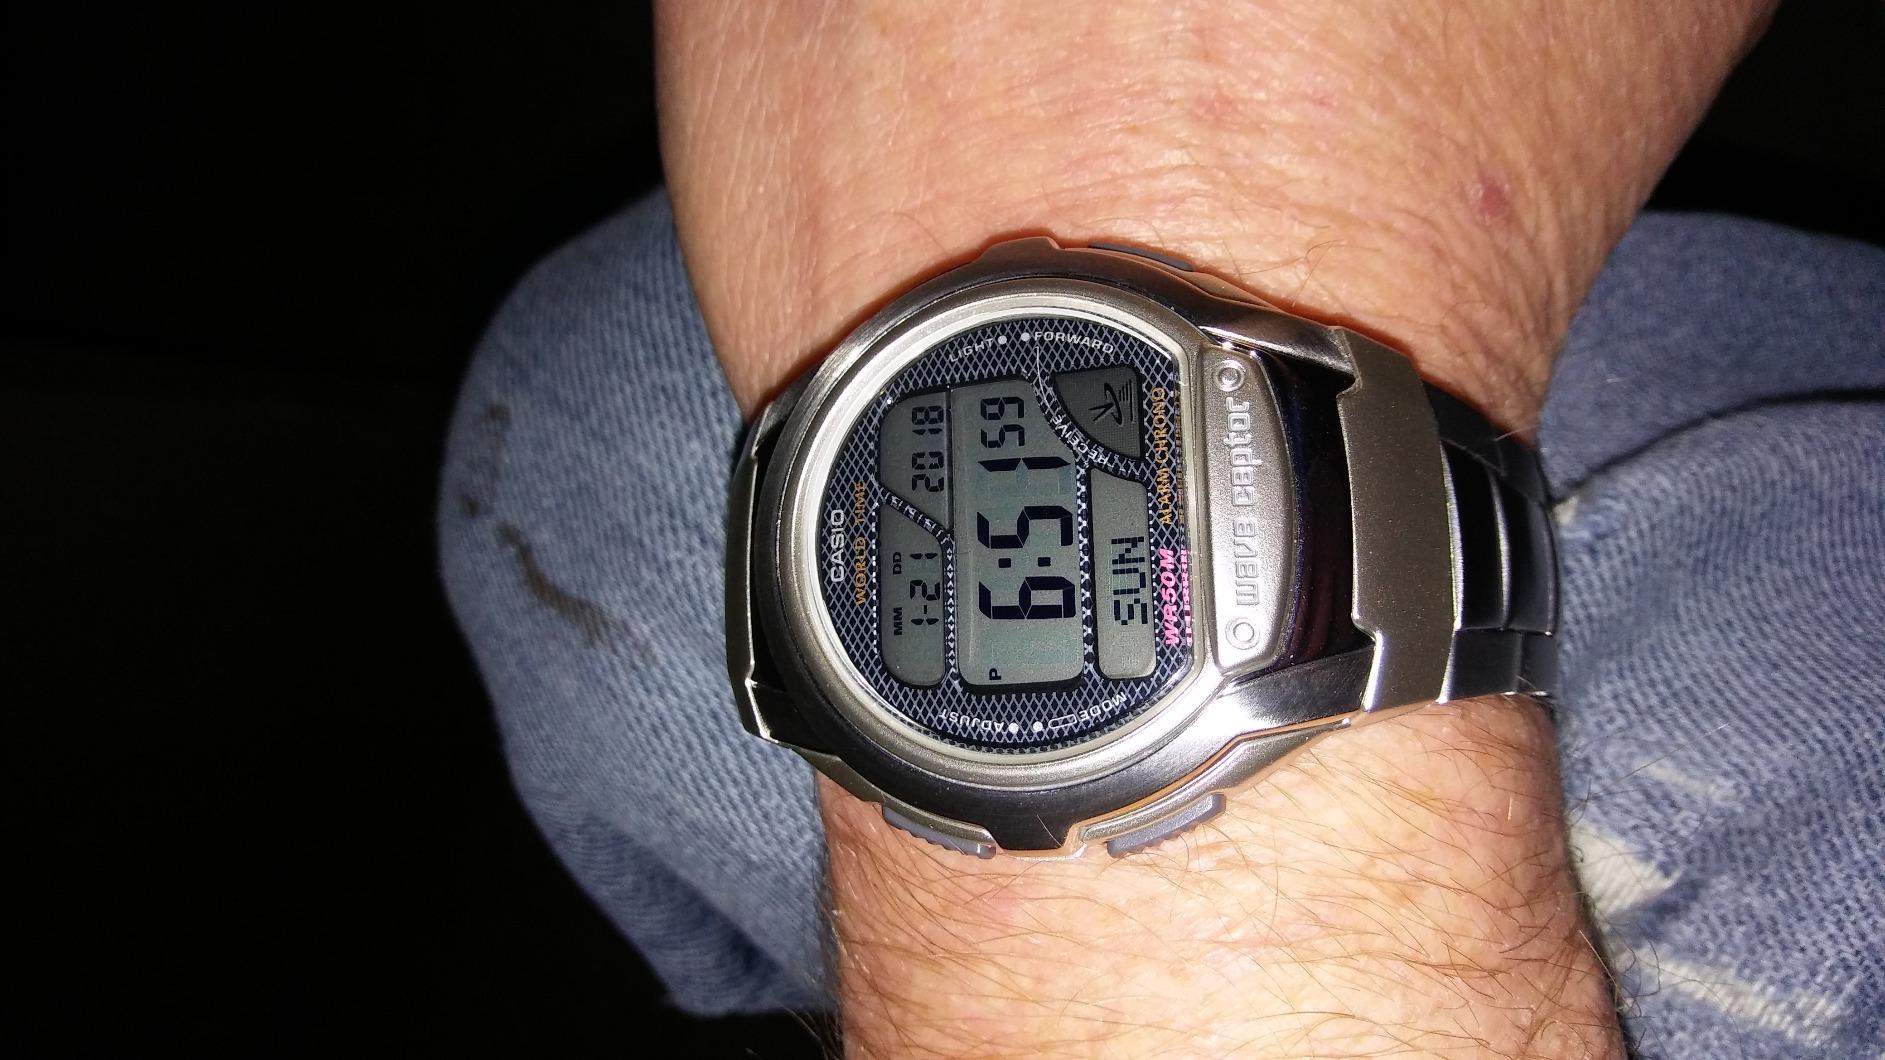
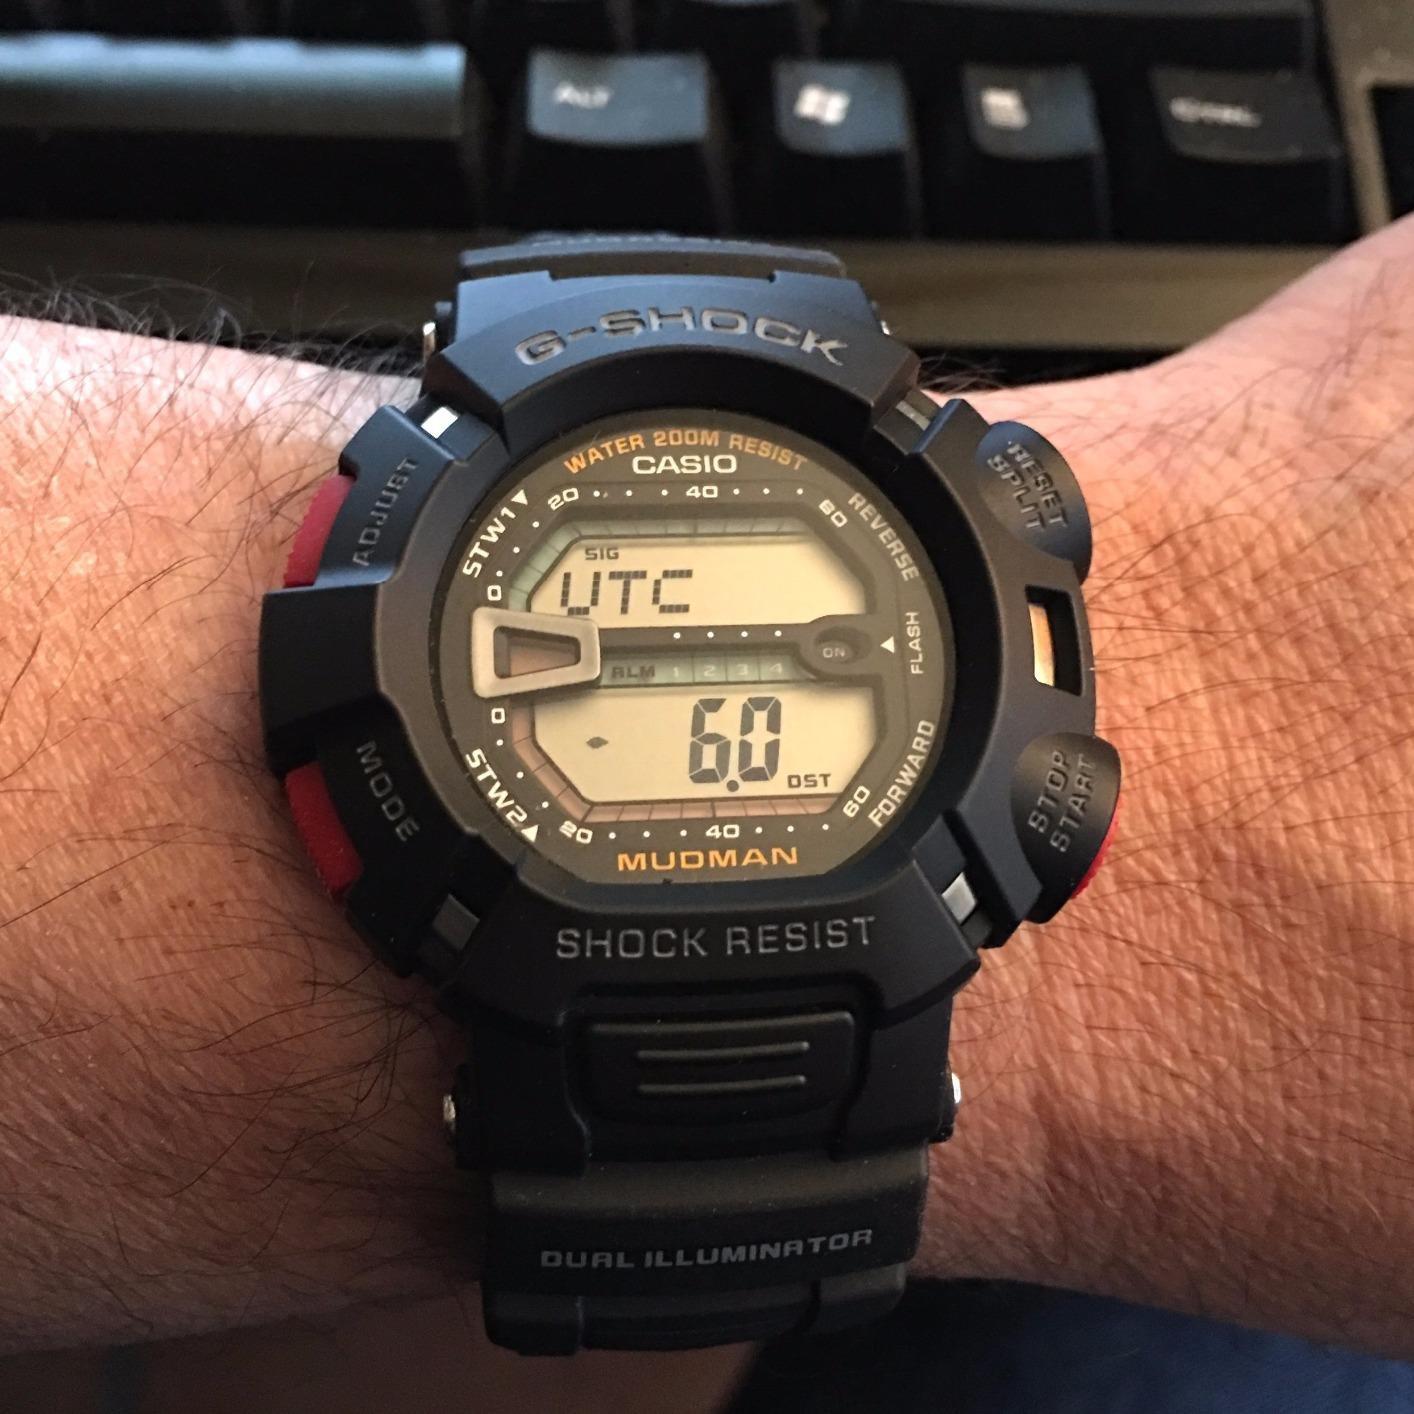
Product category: accessories_watch
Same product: no